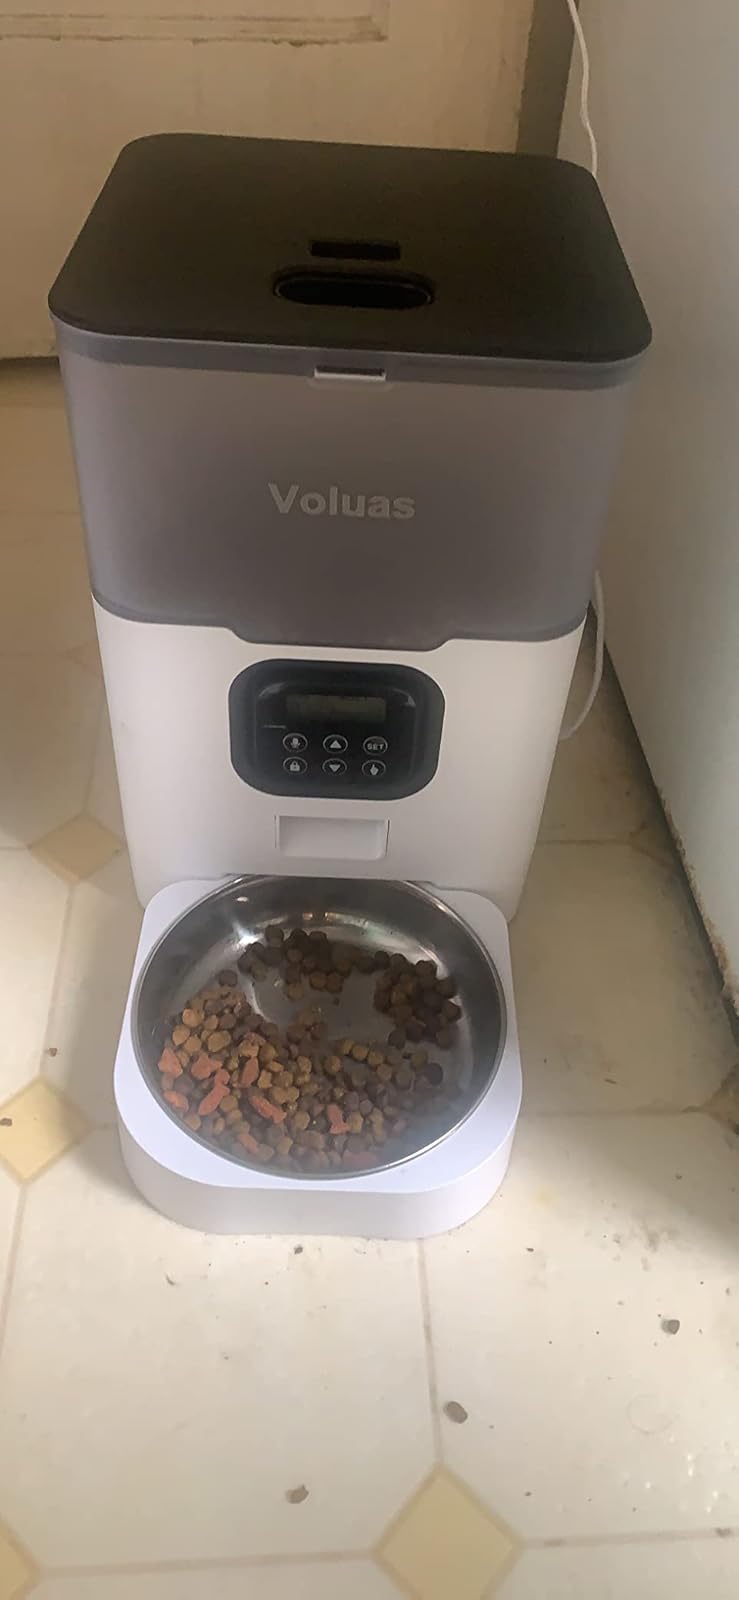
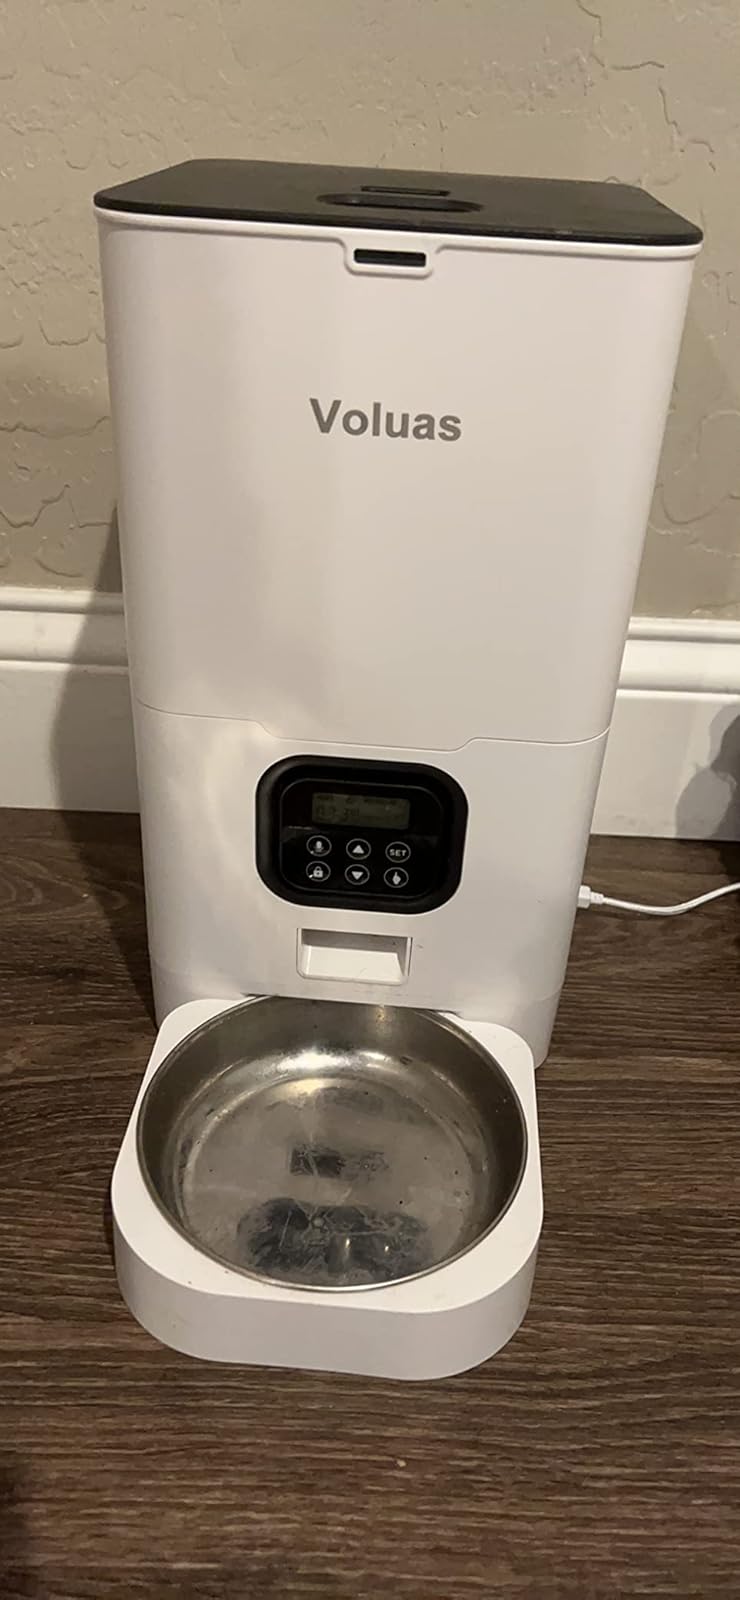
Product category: items_feeder
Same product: no